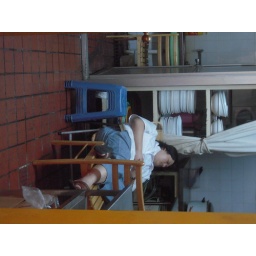
When I peeked in the kitchen door at this food place this is what I saw.